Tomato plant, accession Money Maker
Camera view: vertical (180 deg); turntable rotation: 270 degrees
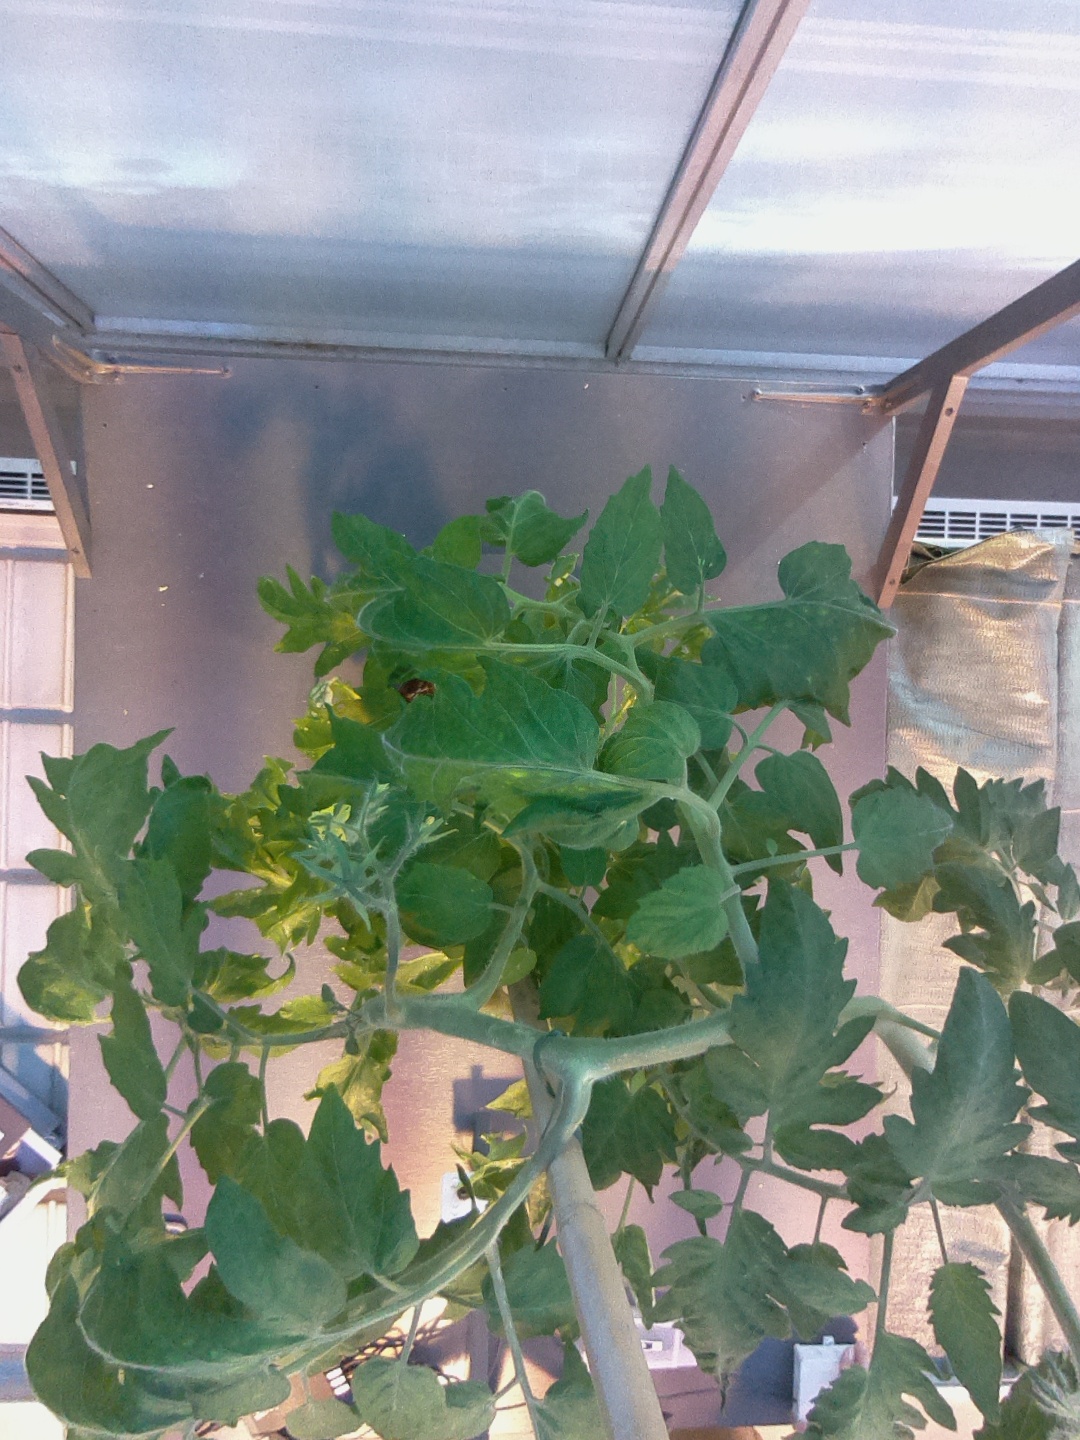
BBCH growth stage 70: Fruits at the main stem or branches visibles